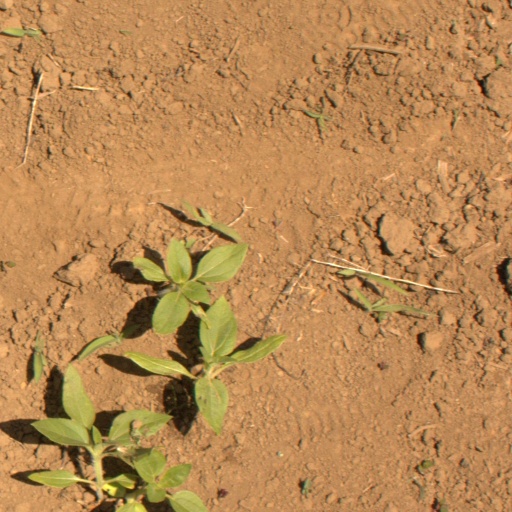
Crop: Jerusalem artichoke